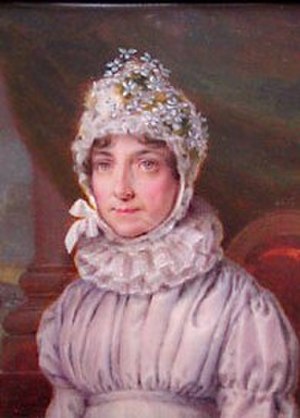
Karoline Polyxene af Nassau-Usingen
Karoline Polyxene af Nassau-Usingen var en tysk prinsesse, der blev gift med den danske general, titulær landgreve Frederik af Hessen-Kassel-Rumpenheim. Hun blev farmor til dronning Louise af Danmark og oldemor til kong Frederik 8. af Danmark. Hun blev også Mary af Teck, der var britisk dronning i 1910–1936.